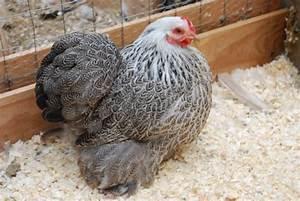
chicken